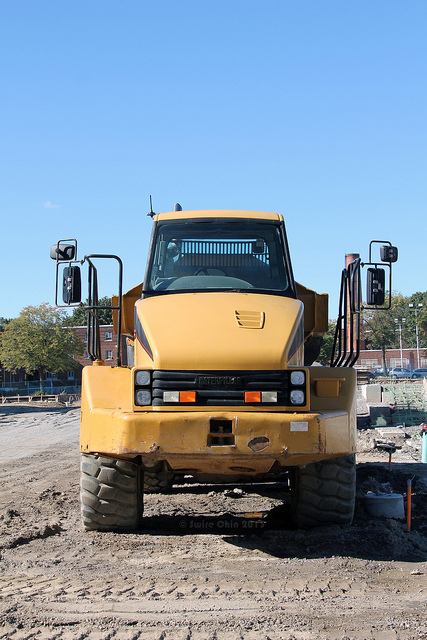
a yellow work truck is driving in dirt

A truck is seen facing forward in a construction area.